Some Time Later

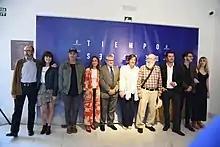
Presentation of the project in Toledo in 2017, featuring Miguel Rellán, Nerea Camacho, Roberto Álamo, José Luis Cuerda, and Arturo Valls, among others.

"Some Time Later" premiered at the San Sebastián International Film Festival (SSIFF) in September 2018. Distributed by eOne Films Spain, the film was theatrically released in Spain on 28 December 2018.